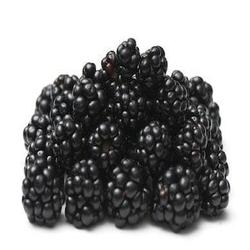
Label: Blackberry